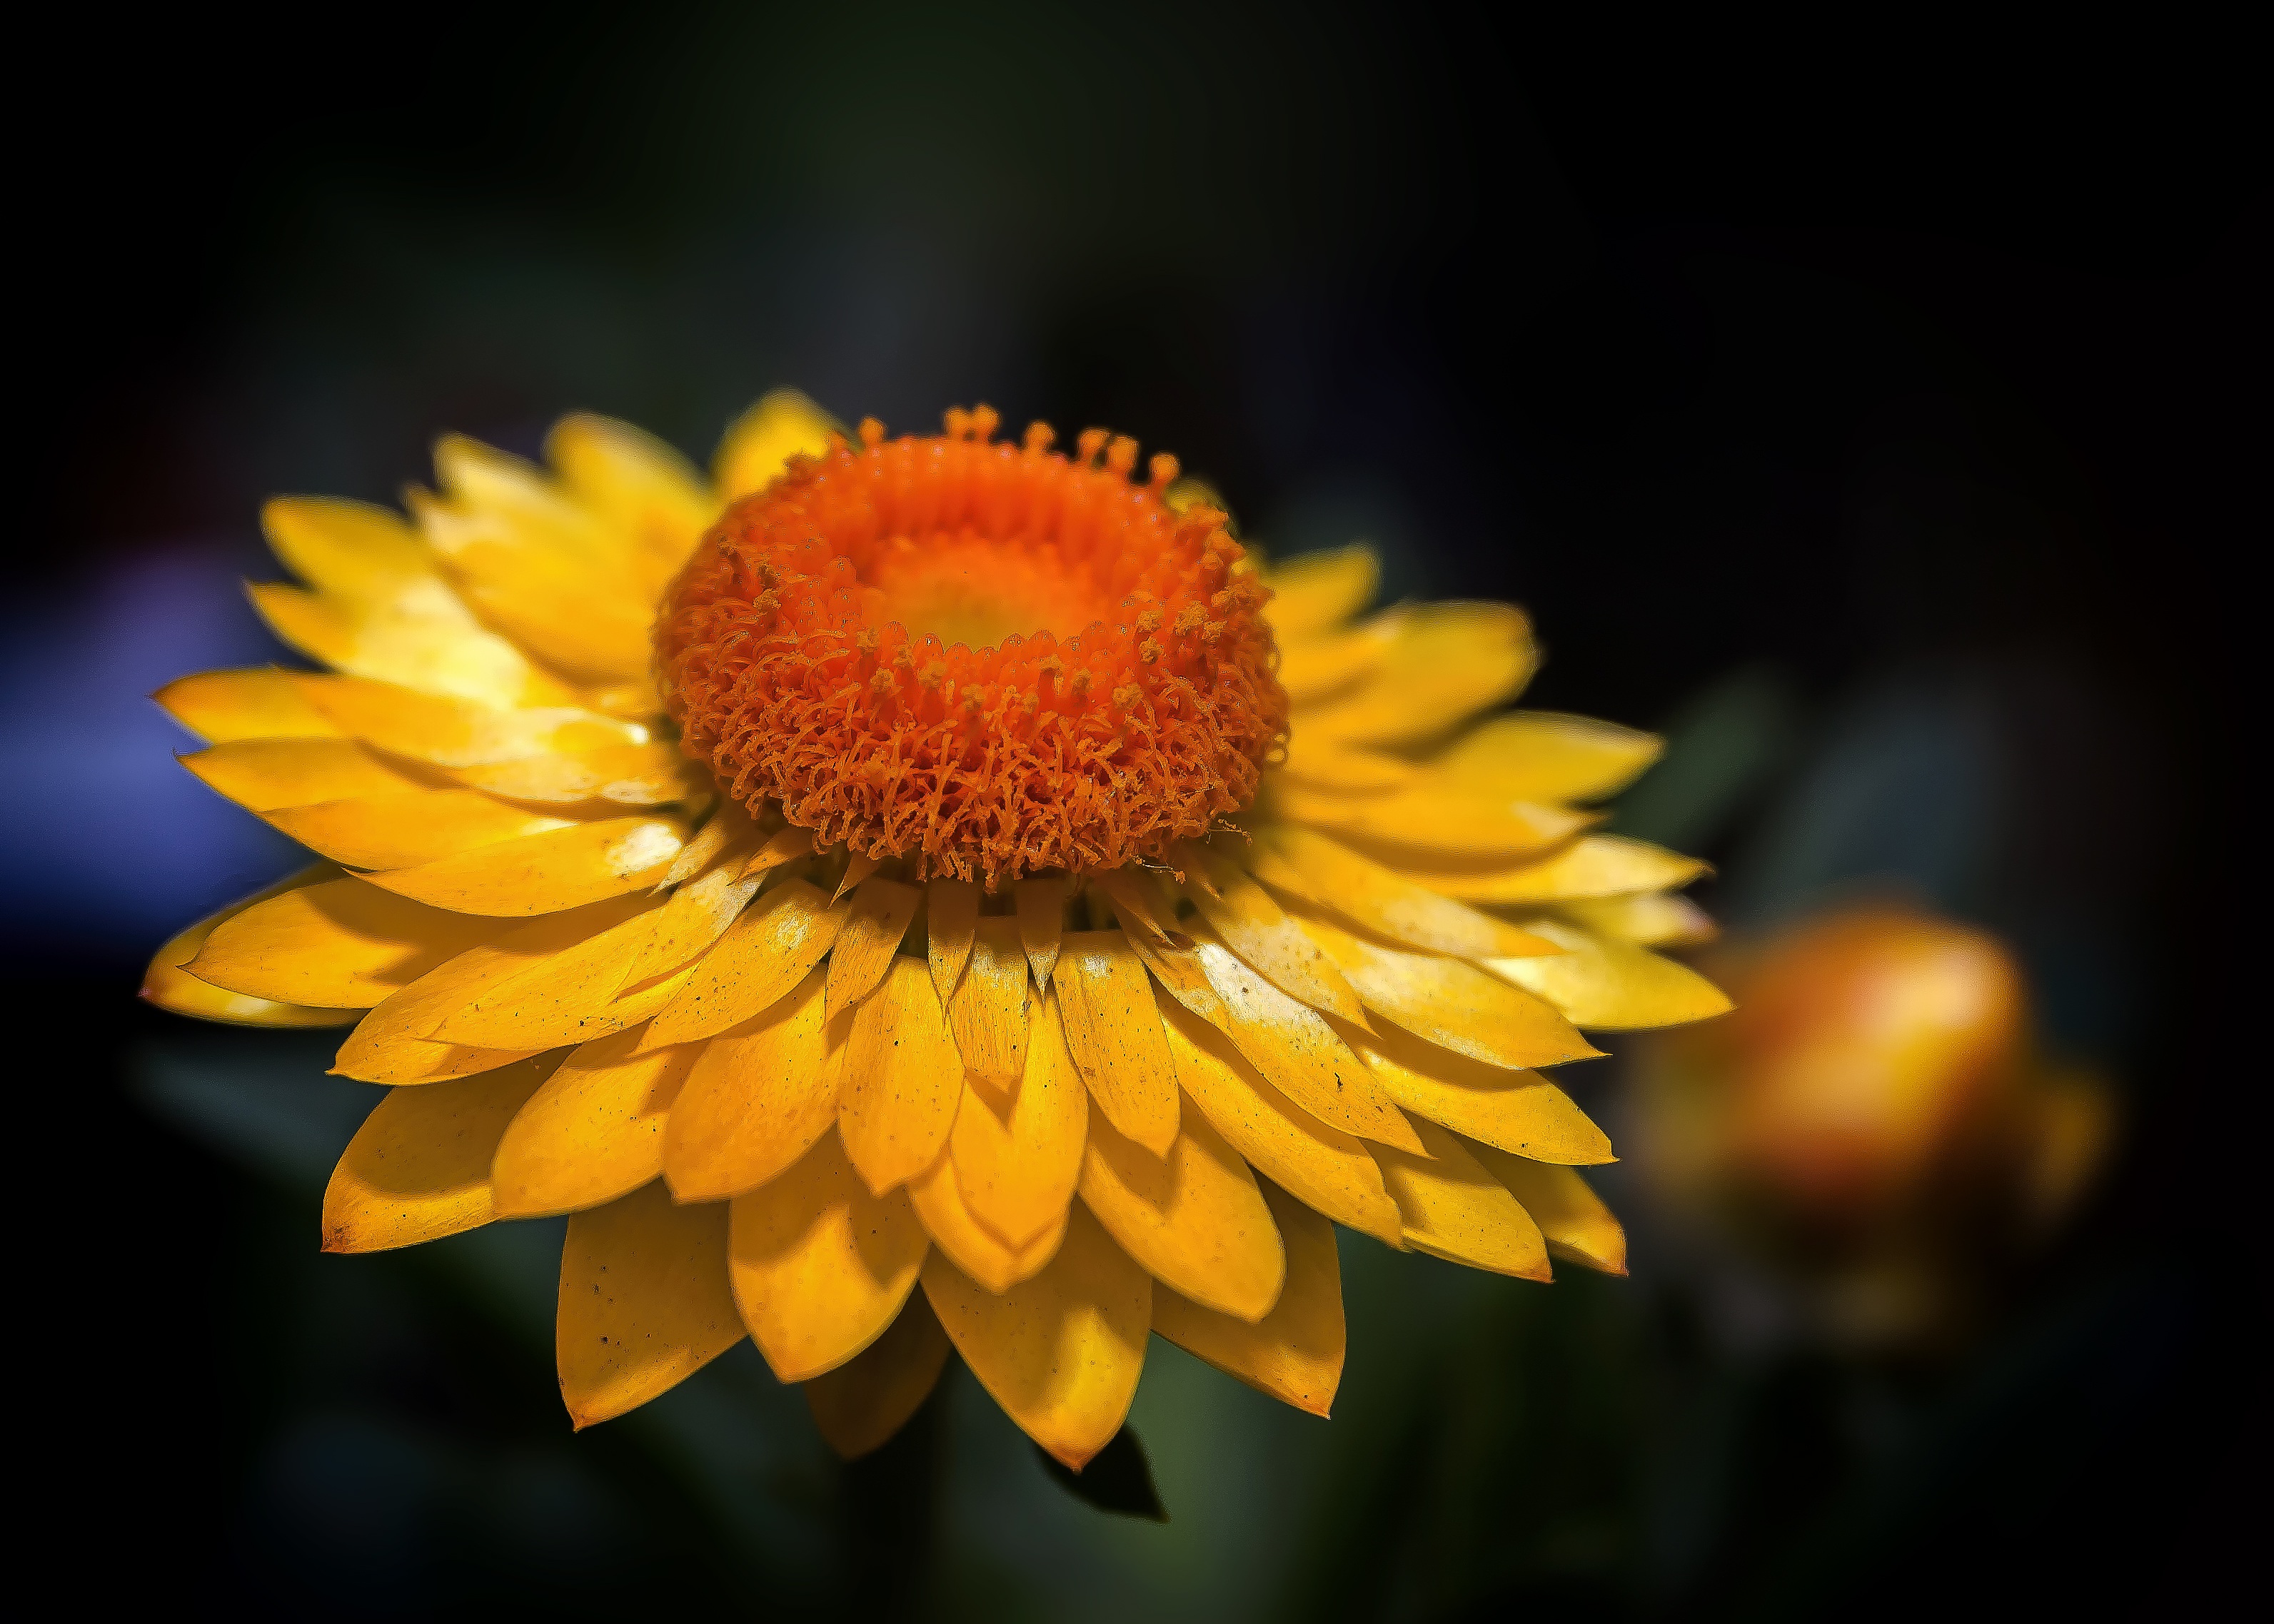
plant, flower, petal, yellow, garden, close, flora, stalk, close up, leaves, composites, macro photography, ornamental plant, garden plant, garden herbs, flowering plant, daisy family, flower bud, italicum, helichrysum, semi shrub, state garden show, helichrysum italicum, plant stem, land plant